Ford Falcon (Australia)

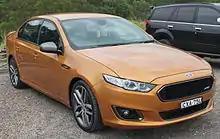
FG X Falcon XR6 Turbo

The FG X series, codenamed 201X, was the last ever production run of Falcon, with production ending on the 7th of October 2016.